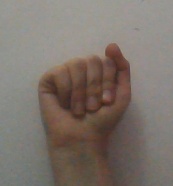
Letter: saad